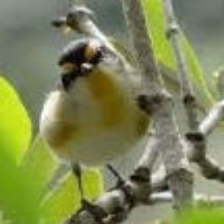
Species: ALTAMIRA YELLOWTHROAT
Scientific name: GEOTHLYPIS FLAVOVELATA